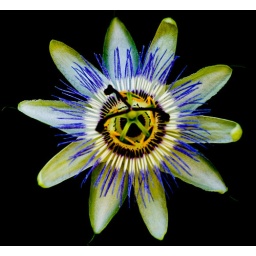
Overall view of the passion flower with a black back ground added in Ps3